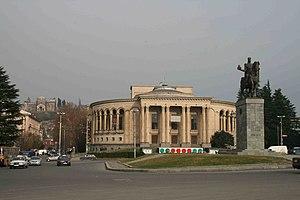
Koutaïssi - Place David Aghmachénébéli avec la statue de David, le théâtre et la cathédrale de Bagrati en arrière-plan.